Whitehorse

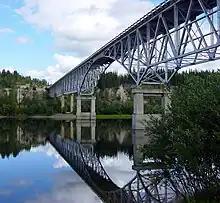
Bridge of the Alaska Highway crossing over the Teslin River at Johnsons Crossing

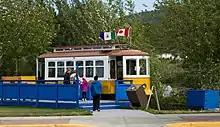
The Whitehorse Waterfront Trolley is a heritage streetcar service that operated from 2000 to 2018 and again 2024.

Whitehorse is also served by CIY270, a Weatheradio Canada station broadcasting at 162.400 MHz on the weather band.